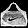
Label: Bag